Mancinella armigera

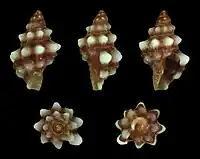
Juvenile

These large drupes have thick, spindle shaped shells covered by blunt tubercles, the aperture is yellowish brown. But they are harmless to humans. The shell is biconic, spire projecting and massive with two rows of projecting noodles on the last whorl, white in color with a yellow aperture. The spire is projecting and acuminate, the suture is shallow. There are eight axial ribs with two rows of prominent tubercles encircling the last whorl and a single spiral of tubercles on the other whorls, as well as a spiral sculpture of fine striae. The aperture is ovate, the outer lips slightly thickened, with six denticles and a columella with a single absolute plait and a moderately developed siphonal fasciole. The shell is often covered with a thick calcareous deposit. The size of an adult shell varies between 50mm and 105.5mm. The shells are typically covered with a pink coralline algae.